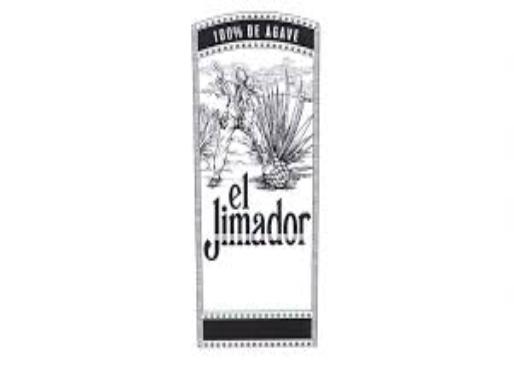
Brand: El Jimador
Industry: Food